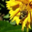
Label: bee